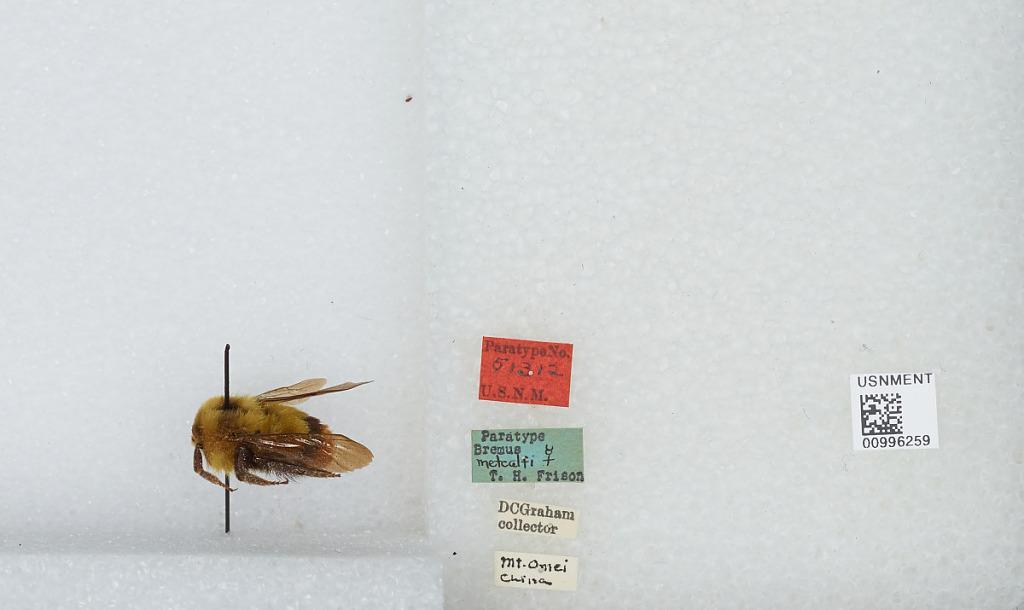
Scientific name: Bombus (Orientalibombus) braccatus Friese
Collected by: D. Graham
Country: China
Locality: Mount Omei
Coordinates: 29.5197, 103.332
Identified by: Frison, T. H.